Scavenger resin

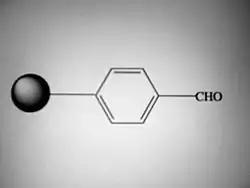
Example of a benzaldehyde scavenger resin

Scavenger resins are polymers (resins) with bound functional groups that react with specific by-products, impurities, or excess reagents produced in a reaction. Polymer-bound functional groups permit the use of many different scavengers, as the functional groups are confined within a resin or are simply bound to the solid support of a bead. Simply, the functional groups of one scavenger will react minimally with the functional groups of another.